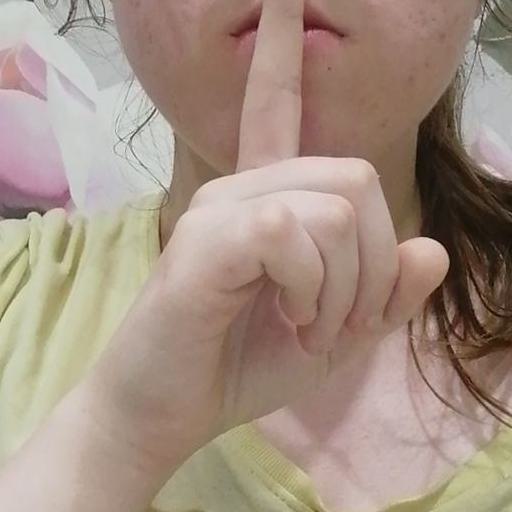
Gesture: mute